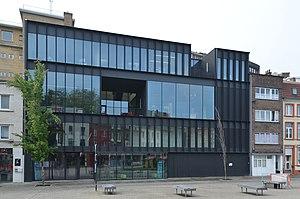
Charleroi (Belgique) - Le bâtiment Médiasambre, situé place de la digue à Charleroi, abrite les équipes de la RTBF et de Télésambre.
Le Médiasambre est un pôle audiovisuel de la RTBF et de Télésambre situé dans la place de la Digue à Charleroi.
Télésambre est une chaîne de télévision régionale publique émettant pour la région Charleroi et le sud du Hainaut. Lancée le lundi 31 octobre 1983.
Charleroi est une ville francophone de Belgique, située en Région wallonne, province de Hainaut, sur la Sambre. C'est le chef-lieu de l'arrondissement administratif de Charleroi englobant 14 communes sur une superficie totale de 554,55 km².
La Radio-Télévision belge de la Communauté française est une entreprise publique autonome à caractère culturel responsable du service public de la radio et de la télévision pour la Communauté française de Belgique. Elle succède le 12 décembre 1977 à la Radiodiffusion-télévision belge et dispose actuellement de trois offres : une offre radio, une offre télévisuelle et une offre Internet.